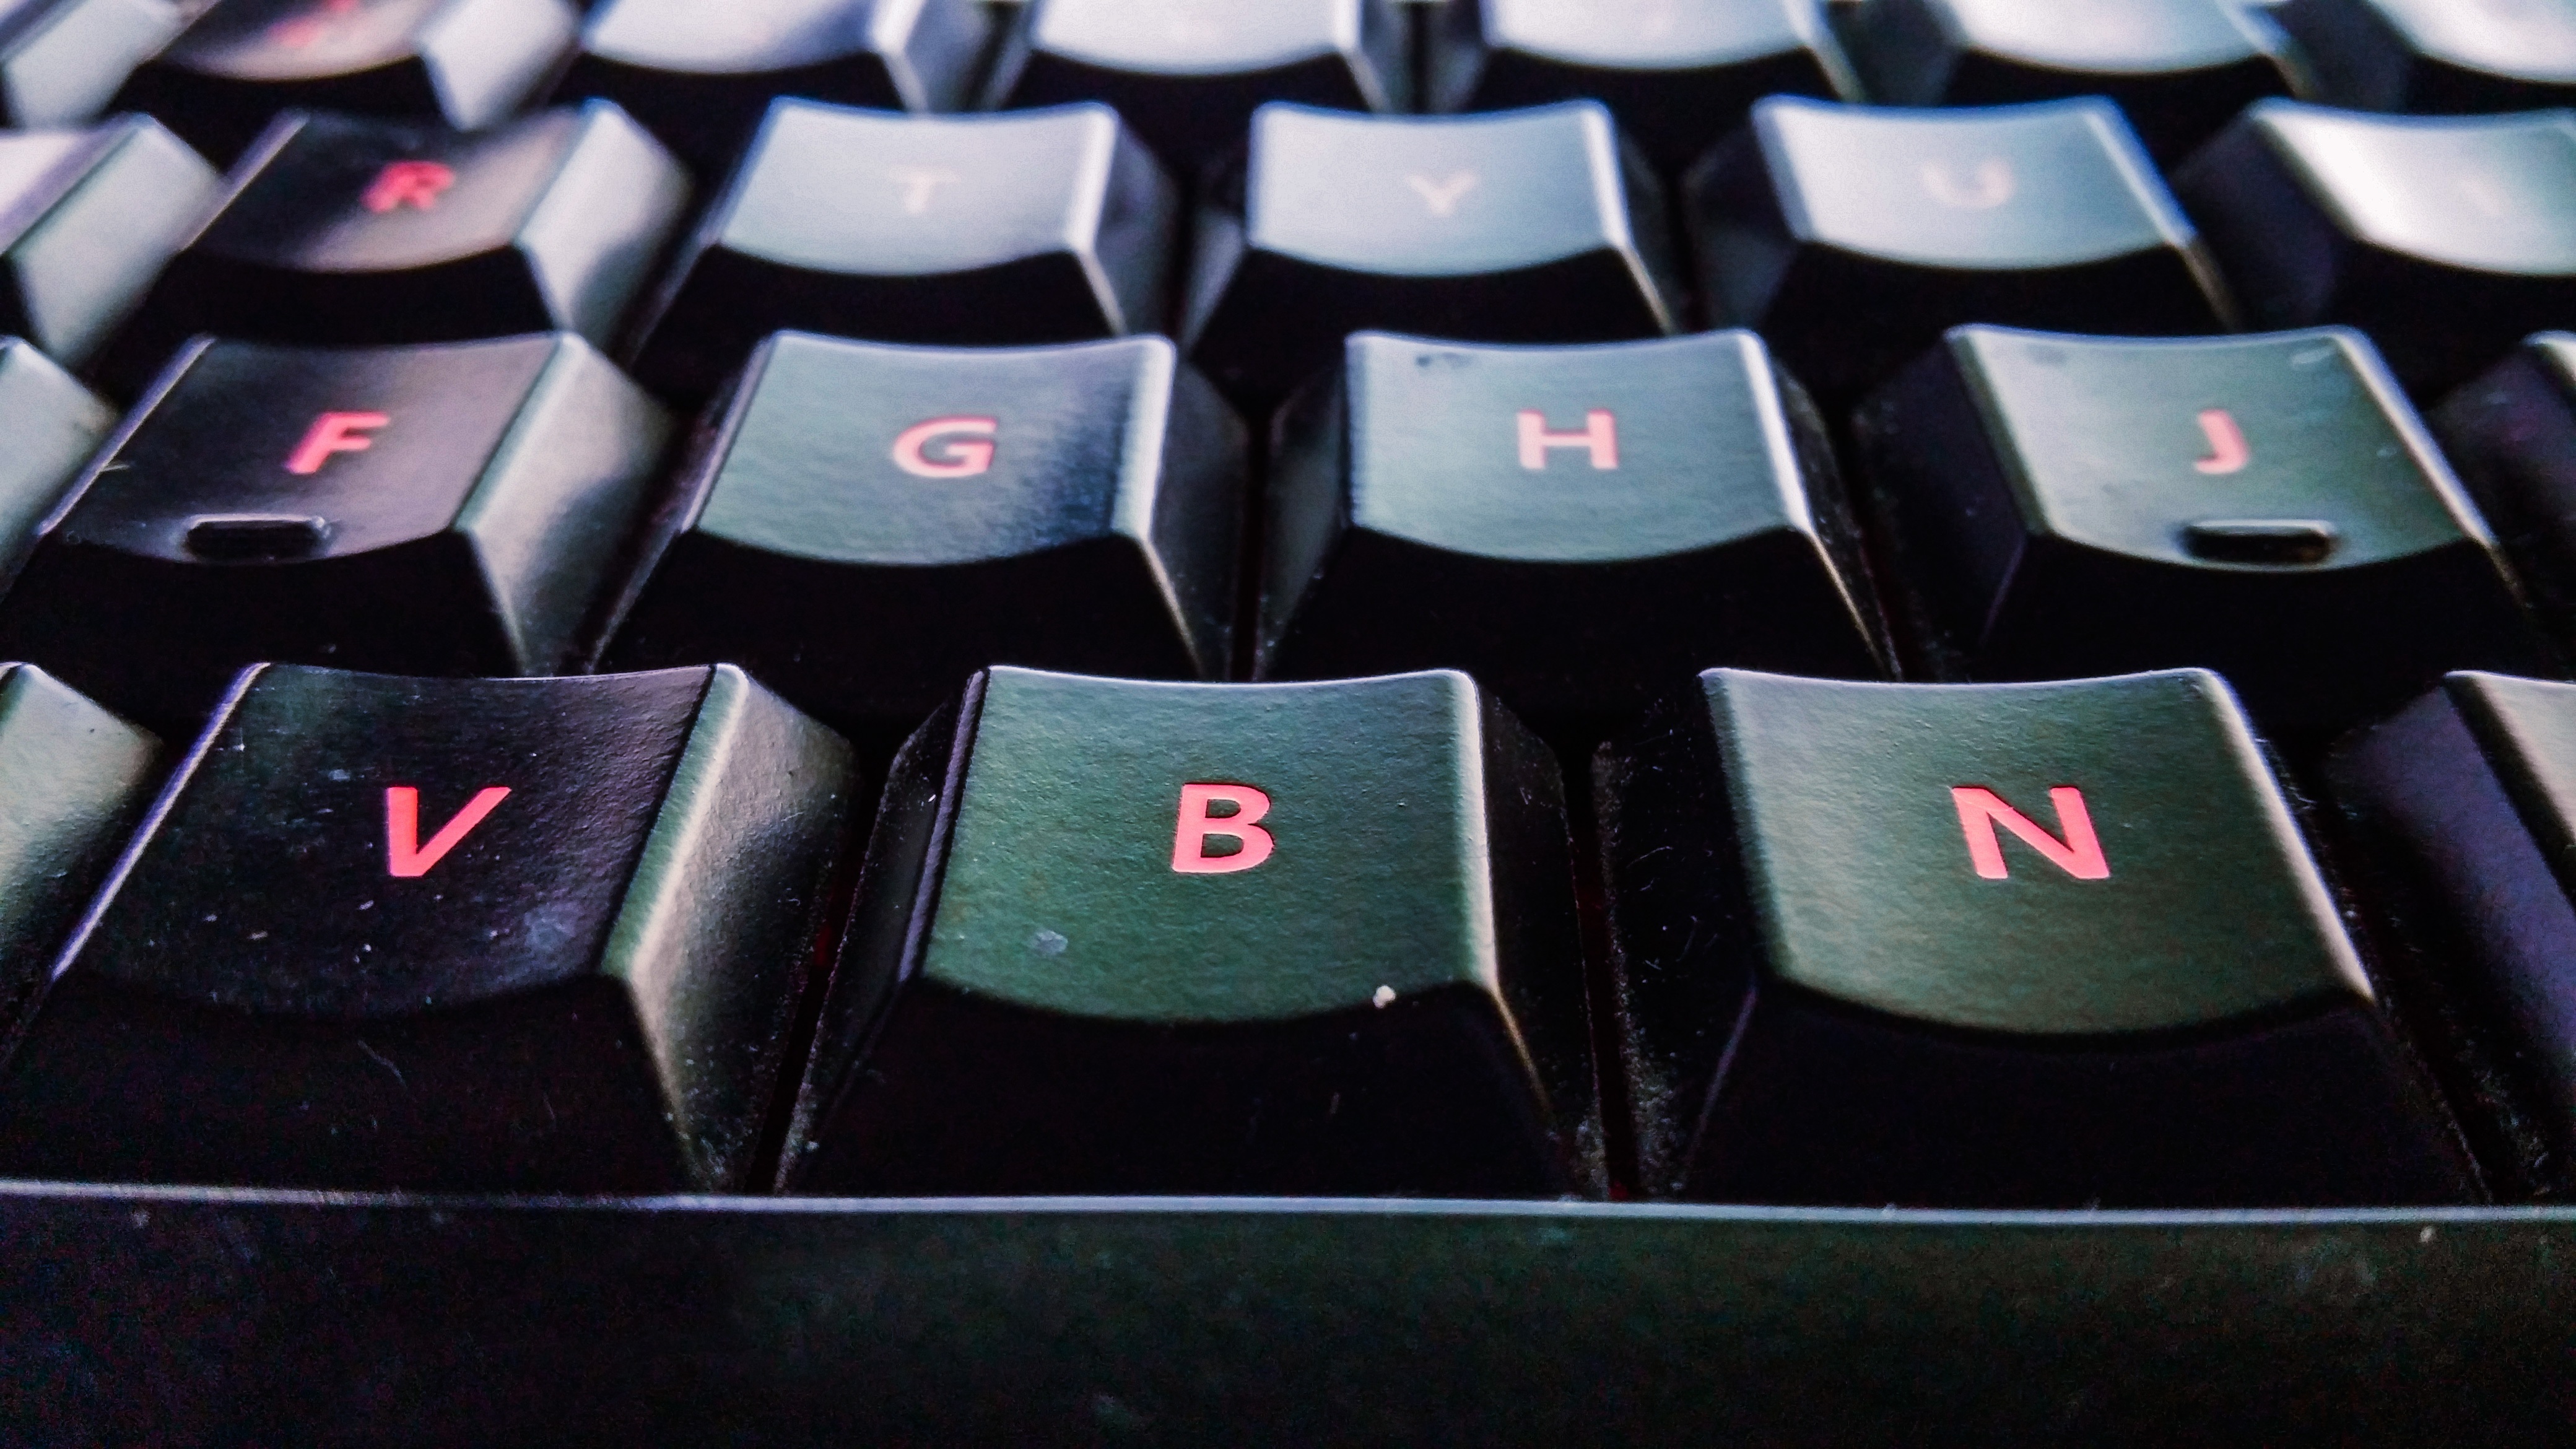
computer, keyboard, technology, number, equipment, office, communication, black, button, pc, workplace, computing, computer keyboard, keypad, electronic device